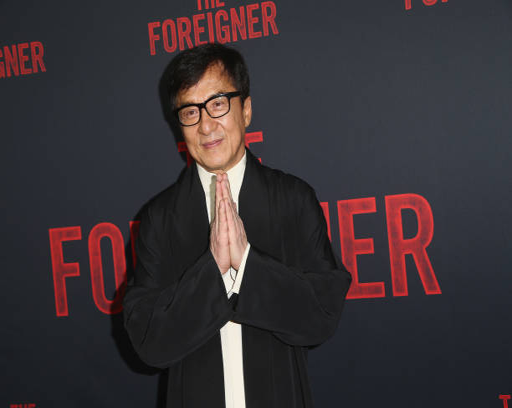
martial artist attends the premiere .